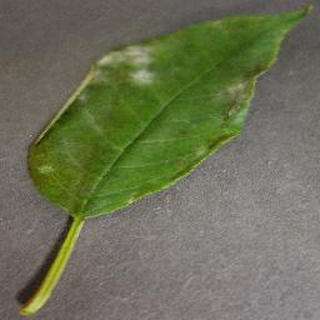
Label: cherry_powdery_mildew